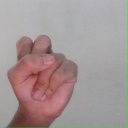
अक्षर: स